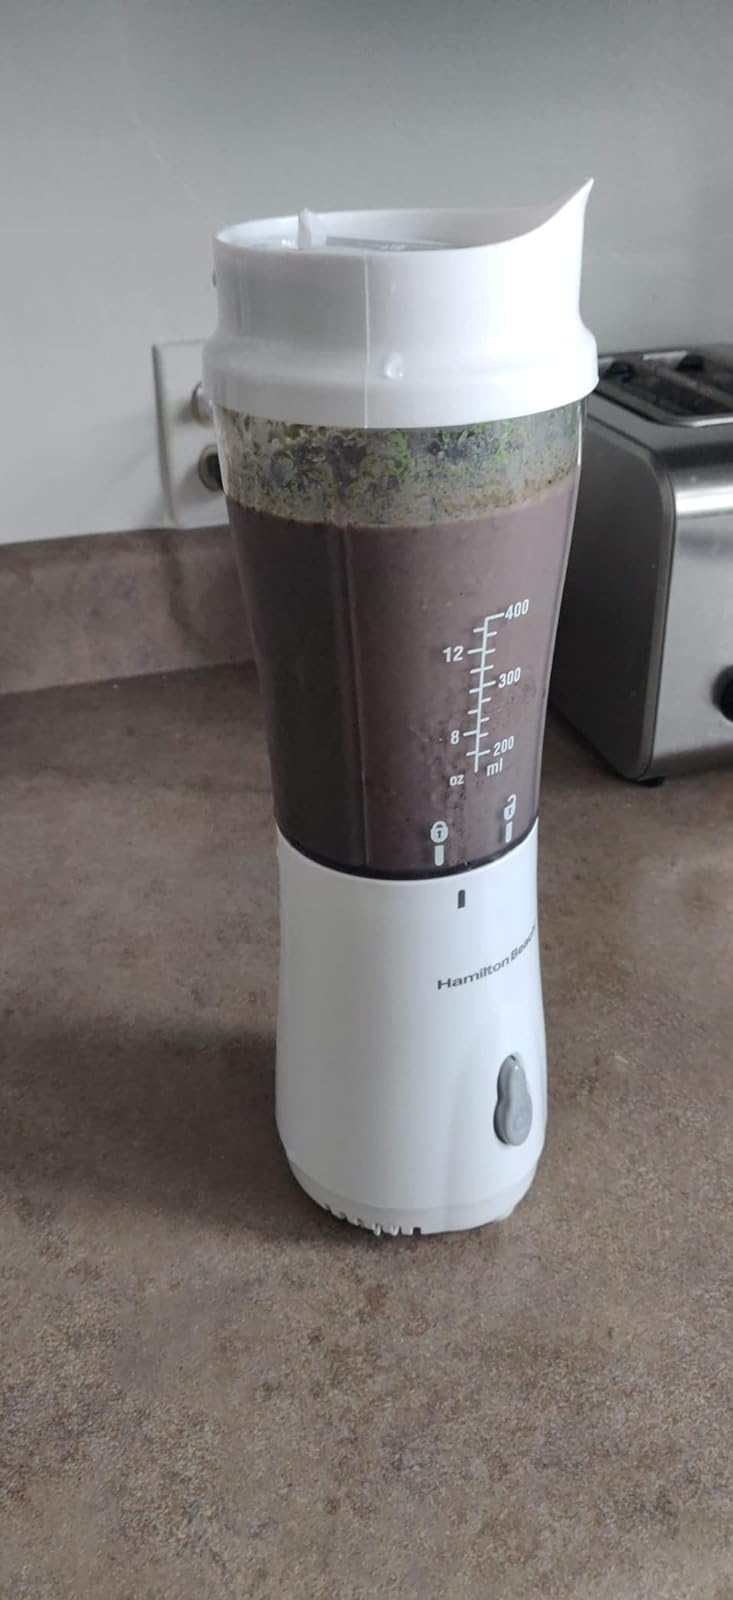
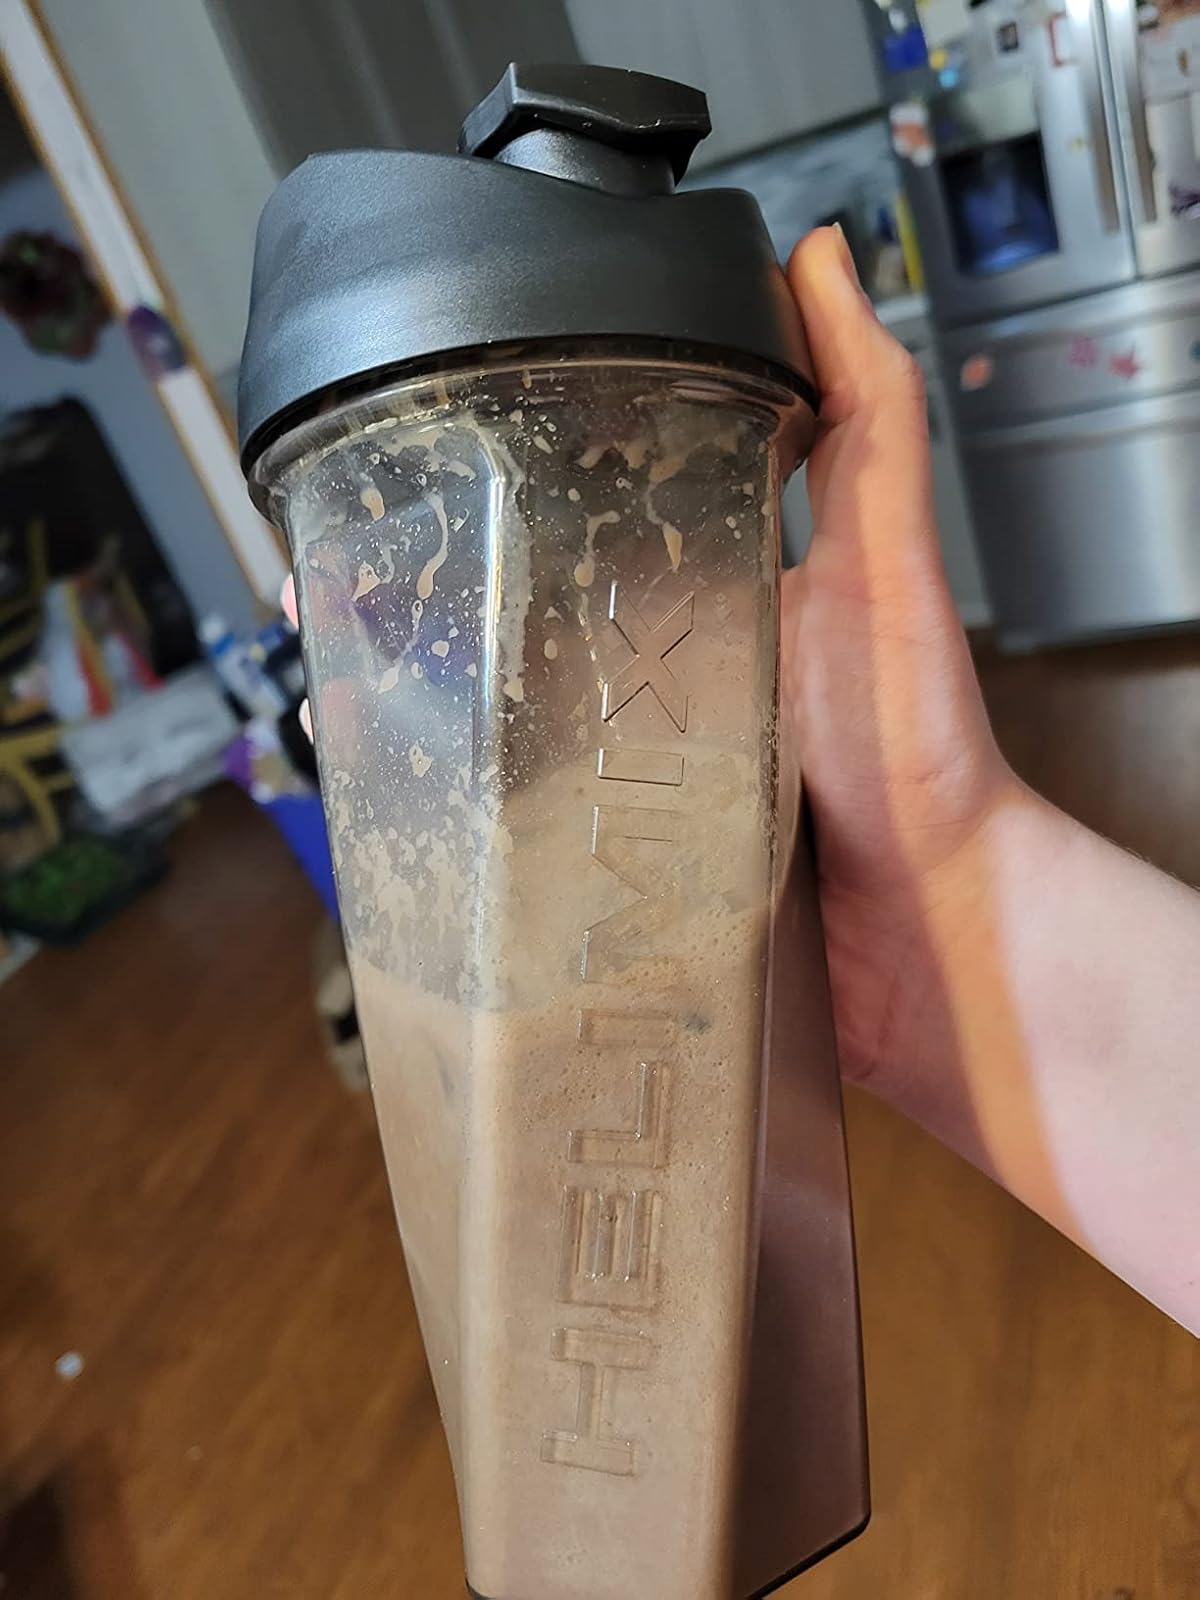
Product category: items_blender
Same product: no